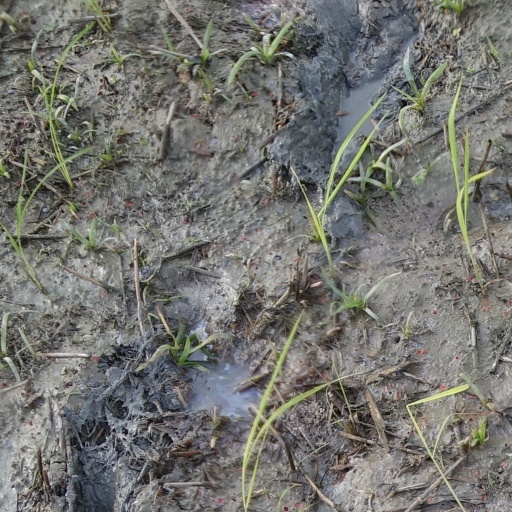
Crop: rice